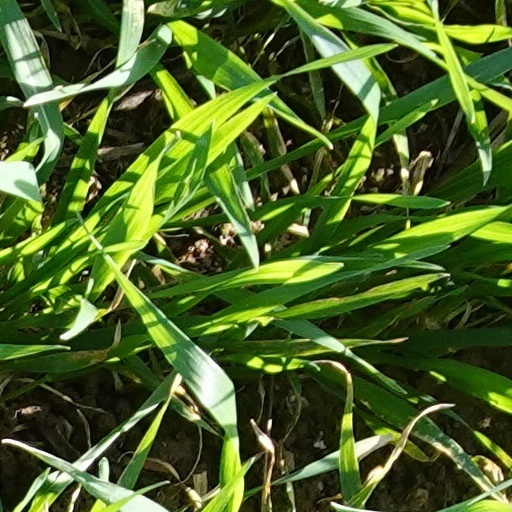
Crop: wheat